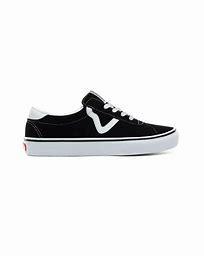
Brand: Vans
Model: Sport